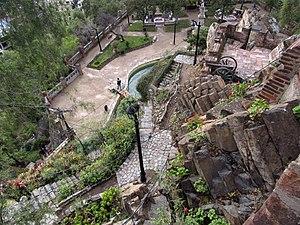
La colline Santa Lucía de Santiago du Chili est une petite colline située dans le centre de Santiago du Chili au sommet de laquelle se situe le Castillo Hidalgo. Limitée au sud par l'avenue de l'Alameda del Libertador Bernardo O'Higgins, à l'ouest par les rues Santa Lucia, Merced et Victoria Subercaseaux. Elle culmine à 630 mètres d'altitude et possède une hauteur de 70 mètres. Sa superficie totale est de 65 300 m².
Santiago ou Santiago du Chili [sɑ̃.tja.ɡo.dy.ʃi.li] est la capitale du Chili, pays d'Amérique latine. Elle est située dans la Vallée Centrale. Ses habitants s’appellent les Santiagois.